Bainton railway station

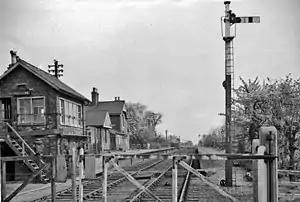
Bainton railway station in 1961

Bainton railway station was a station on the Selby to Driffield Line. It opened on 1 May 1890 and served the village of Bainton. It closed on 20 September 1954.